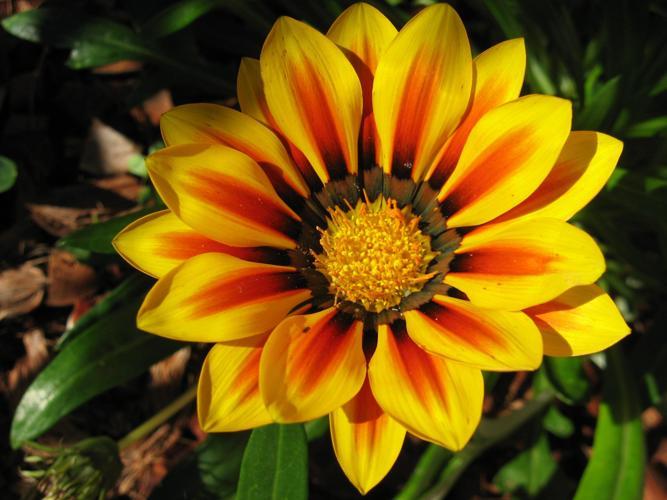
Label: gazania